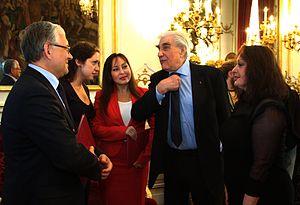
De gauche à droite
Giulia Bogliolo Bruna née le 20 juin 1952 à Alassio, dans la province de Savone, en Ligurie est une historienne et écrivaine italienne.